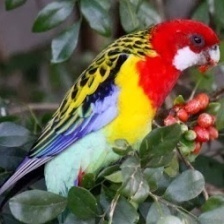
Species: EASTERN ROSELLA
Scientific name: PLATYCERCUS EXIMIUS